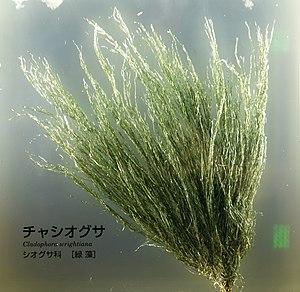
La notion d'algue filamenteuse est ambiguë car regroupant un vaste ensemble d'organismes autotrophes classés dans plusieurs embranchements.
Les Cladophoraceae, ou Cladophoracées, sont une famille d’algues vertes de l’ordre des Cladophorales.